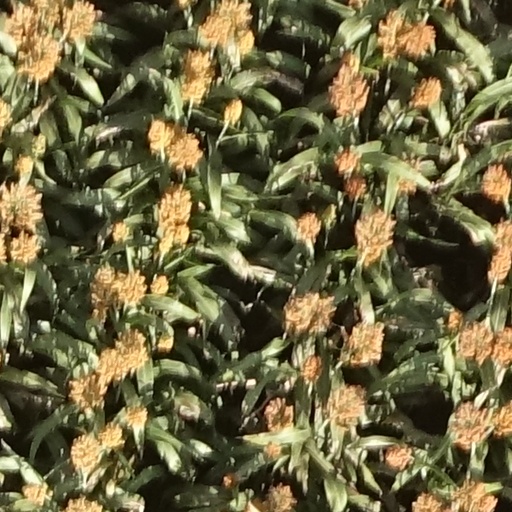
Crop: sorghum